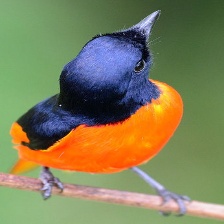
Species: FIERY MINIVET
Scientific name: PERICROCOTUS IGNEUS